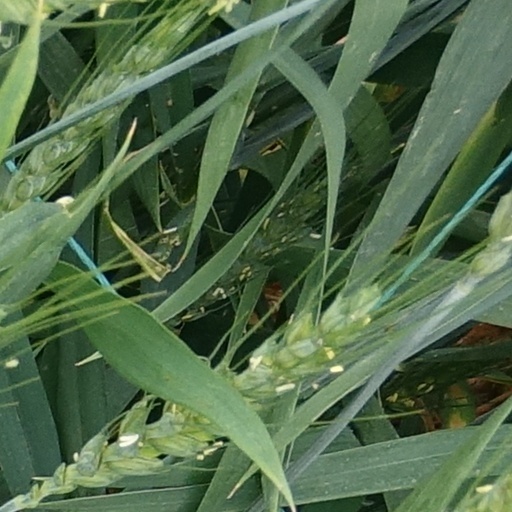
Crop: wheat